Cultural achievements of pre-colonial Philippines

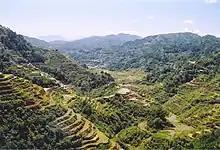
The Banaue Rice Terraces are part of the rice terraces of the Philippine Cordilleras

Pre-colonial Philippine societies relied more on swidden agriculture than intensive permanent agriculture. For example, in pre-colonial Visayas, the staple crops such as rice, millet, bananas and root crops were grown in swiddens ("kaingin"). While rice was highly valued and was the preferred food, the most common food all year round were actually root crops, and in some areas the only available crop for most of the year were root crops such as taro and yam. The historian William Henry Scott also noted that pre-colonial Visayan farmers neither knew the plow nor the carabao before the arrival of the Spaniards while the anthropologist Robert B. Fox described the Mangyans of Mindoro as sedentary agriculturalists who farm without the plow and the carabao. In fact, it is well known among historians that the plow technology and the harnessing of the domesticated carabao for plowing were introduced and disseminated by the Spanish friars to finance the colonial enterprise, a fact which is often elided in most Philippine nationalist histories. Similarly, the building of the rice terraces of the Cordilleras started around 1650 and coincided with the arrival of the Spaniards in northern Luzon; this notion is supported by archeological evidence collected from five major sites (Old Kiangan Village, Hapao, Nagacadan, Batad, and Banaue) by the Ifugao Archeological Project, thus falsifying the previously accepted notion that the rice terraces of the Philippine Cordilleras have a 2000-year-old origin. The anthropologist Stephen Acabado noted that the adoption of wet-rice agriculture in the Cordillera highlands and the subsequent landscape modification for terraced wet-rice cultivation were part of the strategy of resistance of the highlanders from the Spanish conquest, as the modified landscape served as zones of refuge.